2015 NCAA Division I men's basketball championship game

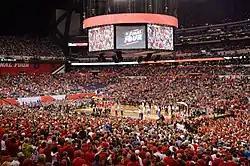
Lucas Oil Stadium before the game

The first half of the National Championship Game featured 13 lead changes and the two evenly matched teams traded baskets. Duke held the largest lead of the half at six points. Wisconsin did not shoot well early, but managed 11 second chance points as they erased the deficit. At the half, the game was tied 31–31, marking the first such tie since 1988. Wisconsin, which led the nation in fewest committed fouls per game, recorded just two first half fouls. Duke meanwhile committed seven fouls. Jahill Okafor sat the final 4:47 of the first half after picking up two fouls.